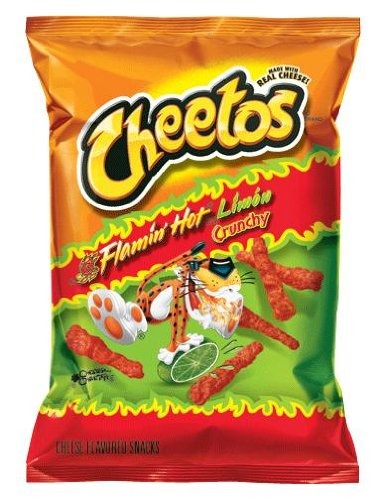
Item Name: Cheetos Crunchy Flamin' Hot Limon, 9oz Bags (Pack of 8)
Value: 78.0
Unit: ounce

Price: 78.99